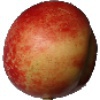
Label: nectarine